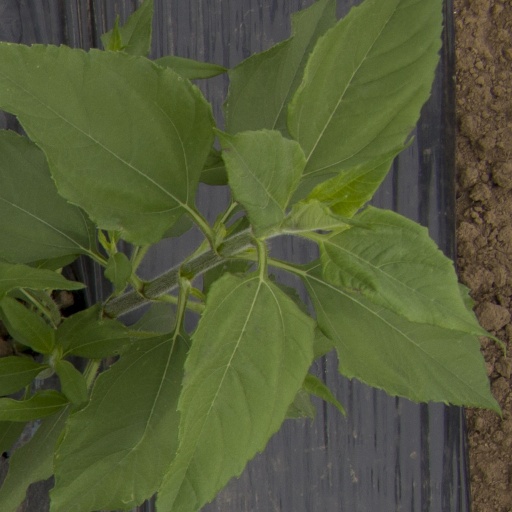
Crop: Jerusalem artichoke